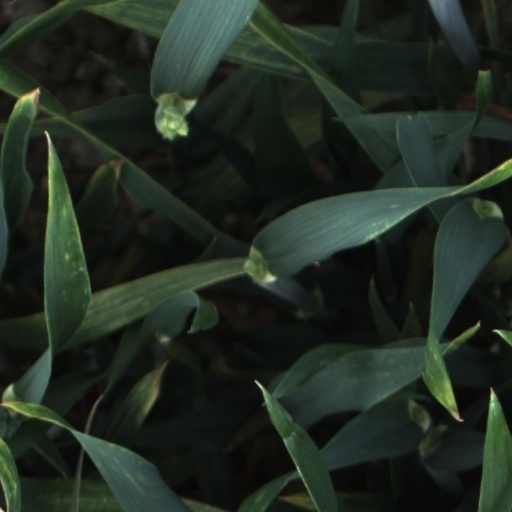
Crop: wheat